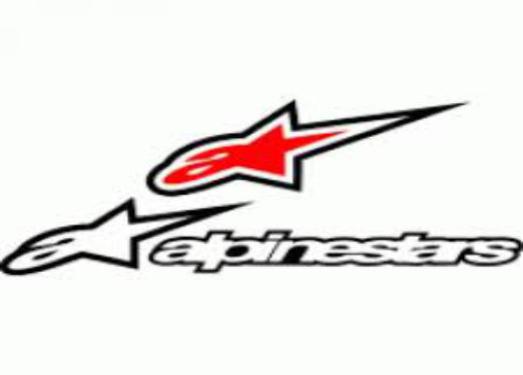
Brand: alpinestars-1
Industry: Clothes